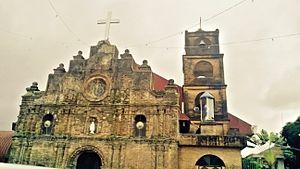
Cauayan est une municipalité de la province d’Isabela, aux Philippines.